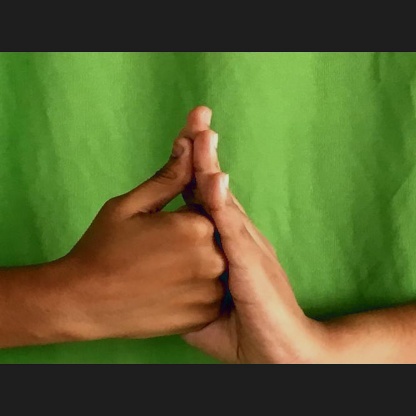
Mudra: Shanka